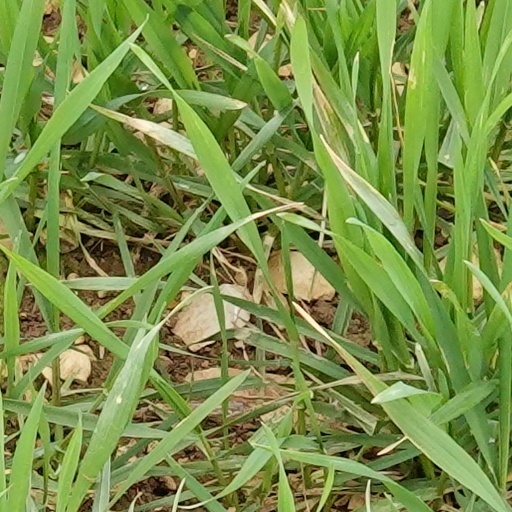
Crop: wheat